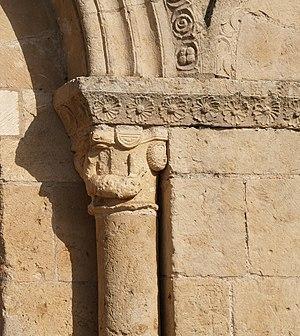
Détail du décor sculpté de la façade du prieuré de Drevant (Cher)
Drevant est une commune française, située dans le département du Cher en région Centre-Val de Loire, dans un environnement naturel préservé et proche de la sortie autoroute A71.